André Laug

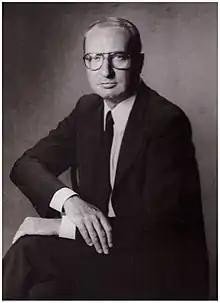
Fashion Designer André Laug

In the early eighties Laug focused on coat dresses. The novelty was featured by Harper's Bazaar.